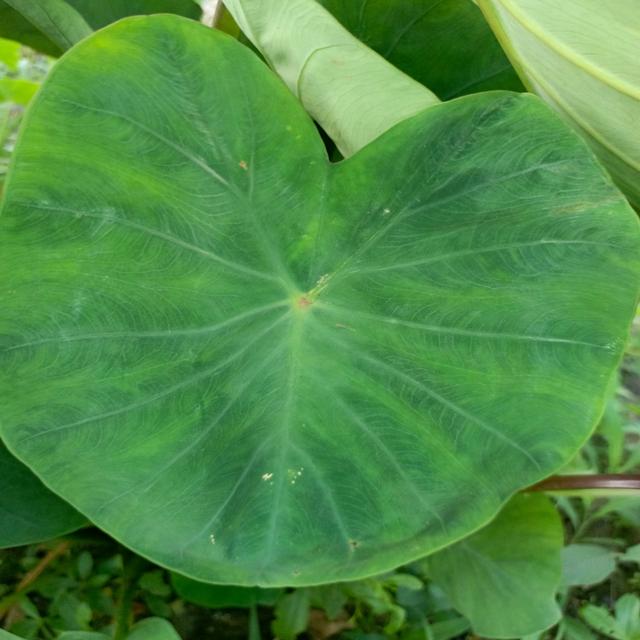
Label: Healthy